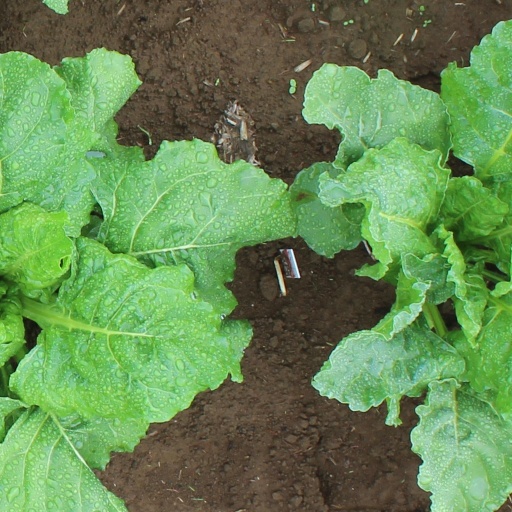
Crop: sugar beet